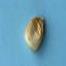
Maize quality: Bad